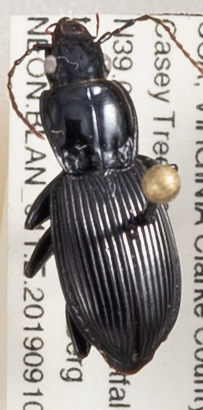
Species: Pterostichus coracinus
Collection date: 2019-09-10
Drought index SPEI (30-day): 0.444
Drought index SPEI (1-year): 1.45
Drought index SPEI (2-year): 2.042